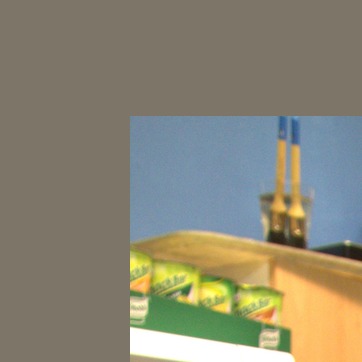
Material: painted